Hagel Family Farm

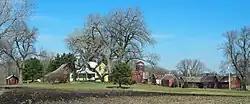
The Hagel Family Farm viewed from the southeast

The Hagel Family Farm is a farm in Rogers, Minnesota (formerly Hassan Township), United States. The farm consists of a parcel with several farm buildings, farm fields, woodlands, and wetlands. The farmstead has been in the Hagel family for over 150 years. Its current owner, John Hagel, is a co-founder of the Friends of Minnesota Barns association. John Hagel worked to nominate the farm to the National Register of Historic Places to preserve it as a complete, original farmstead. Susan Roth of Minnesota's State Historic Preservation Office commented, "The Hagel farm has extremely high physical integrity. I'm feeling very confident that the board will look approvingly." The farm was listed on the National Register in December 2006.